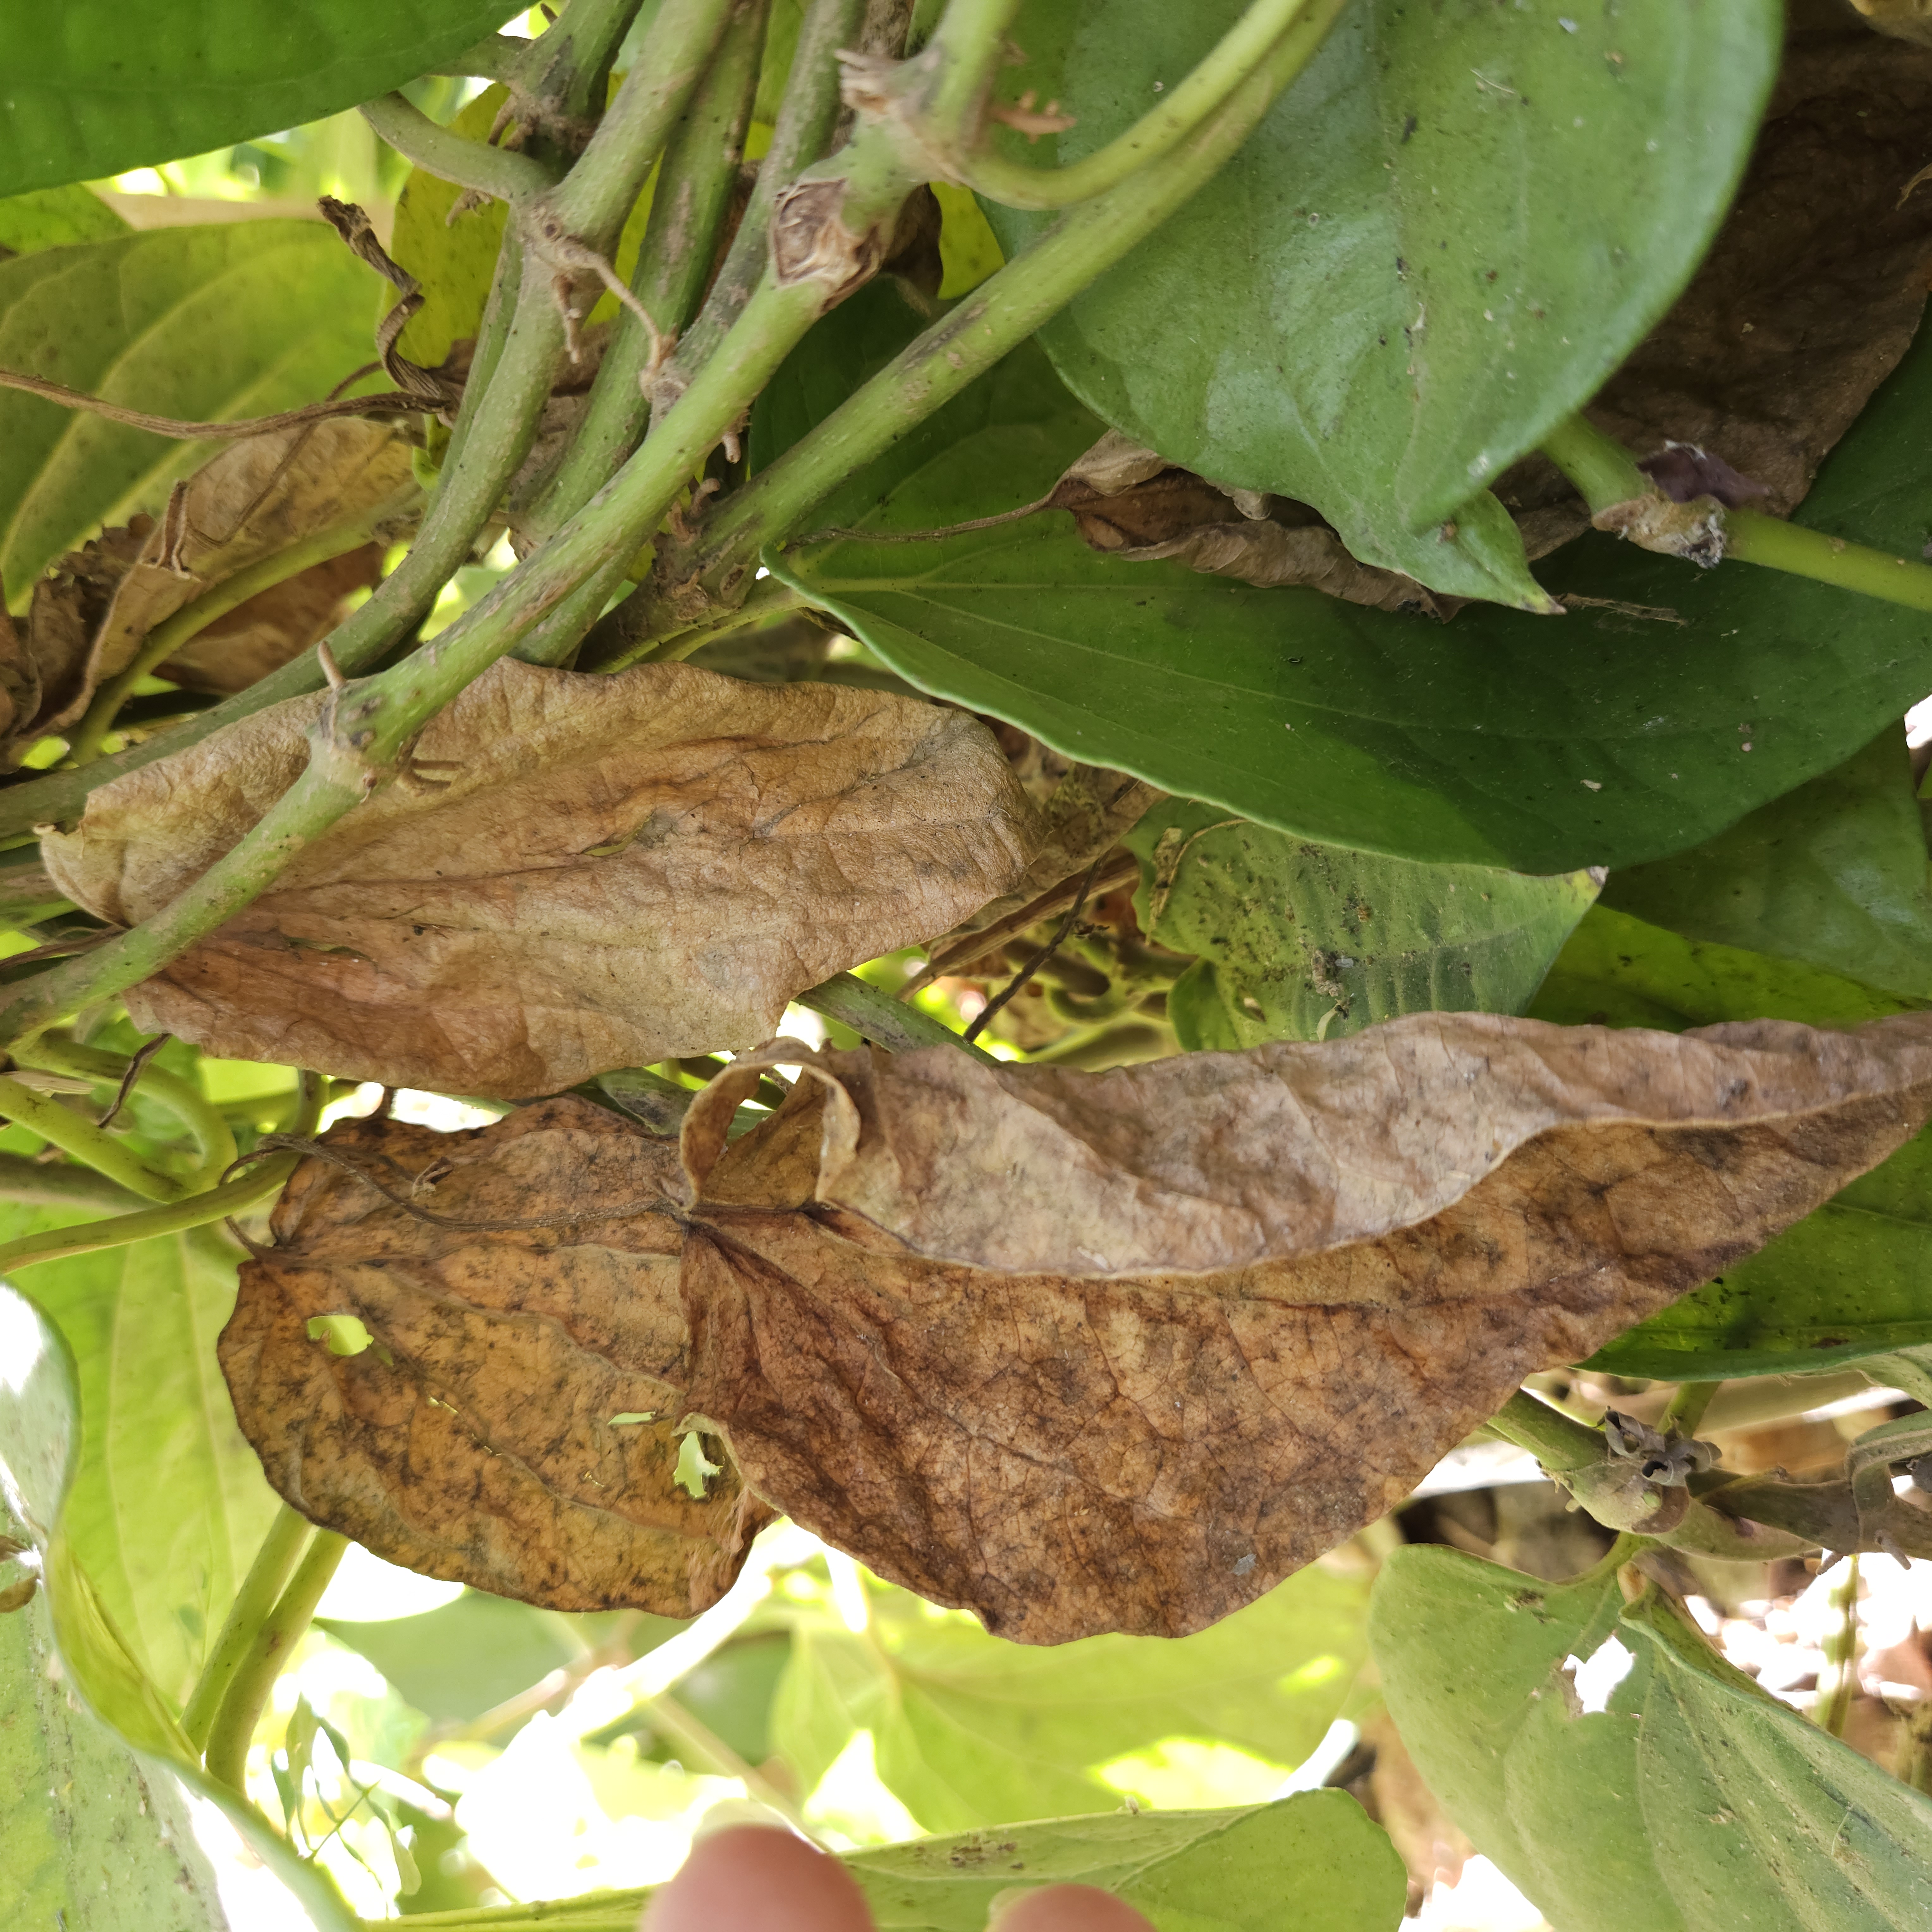
Label: Dried